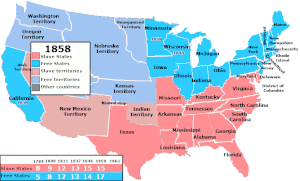
Le compromis de Crittenden est une proposition infructueuse visant à inscrire de manière permanente l'esclavage dans la Constitution des États-Unis et à rendre ainsi inconstitutionnel la fin de l'esclavage par les futurs congrès. Il a été introduit par le sénateur américain John J. Crittenden le 18 décembre 1860. Il vise à résoudre la crise de sécession de 1860–1861, qui conduit finalement à la Guerre de Sécession, en répondant aux craintes et aux griefs des factions pro-esclavagistes du Sud et en combattant les activités anti-esclavagistes.